Carreg Coetan Arthur

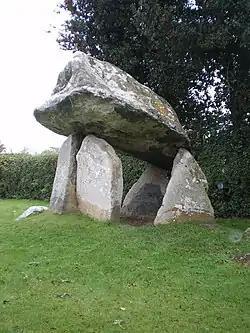
The dolmen in 2008

Carreg Coetan Arthur is a Neolithic dolmen in Newport, Pembrokeshire, Wales.